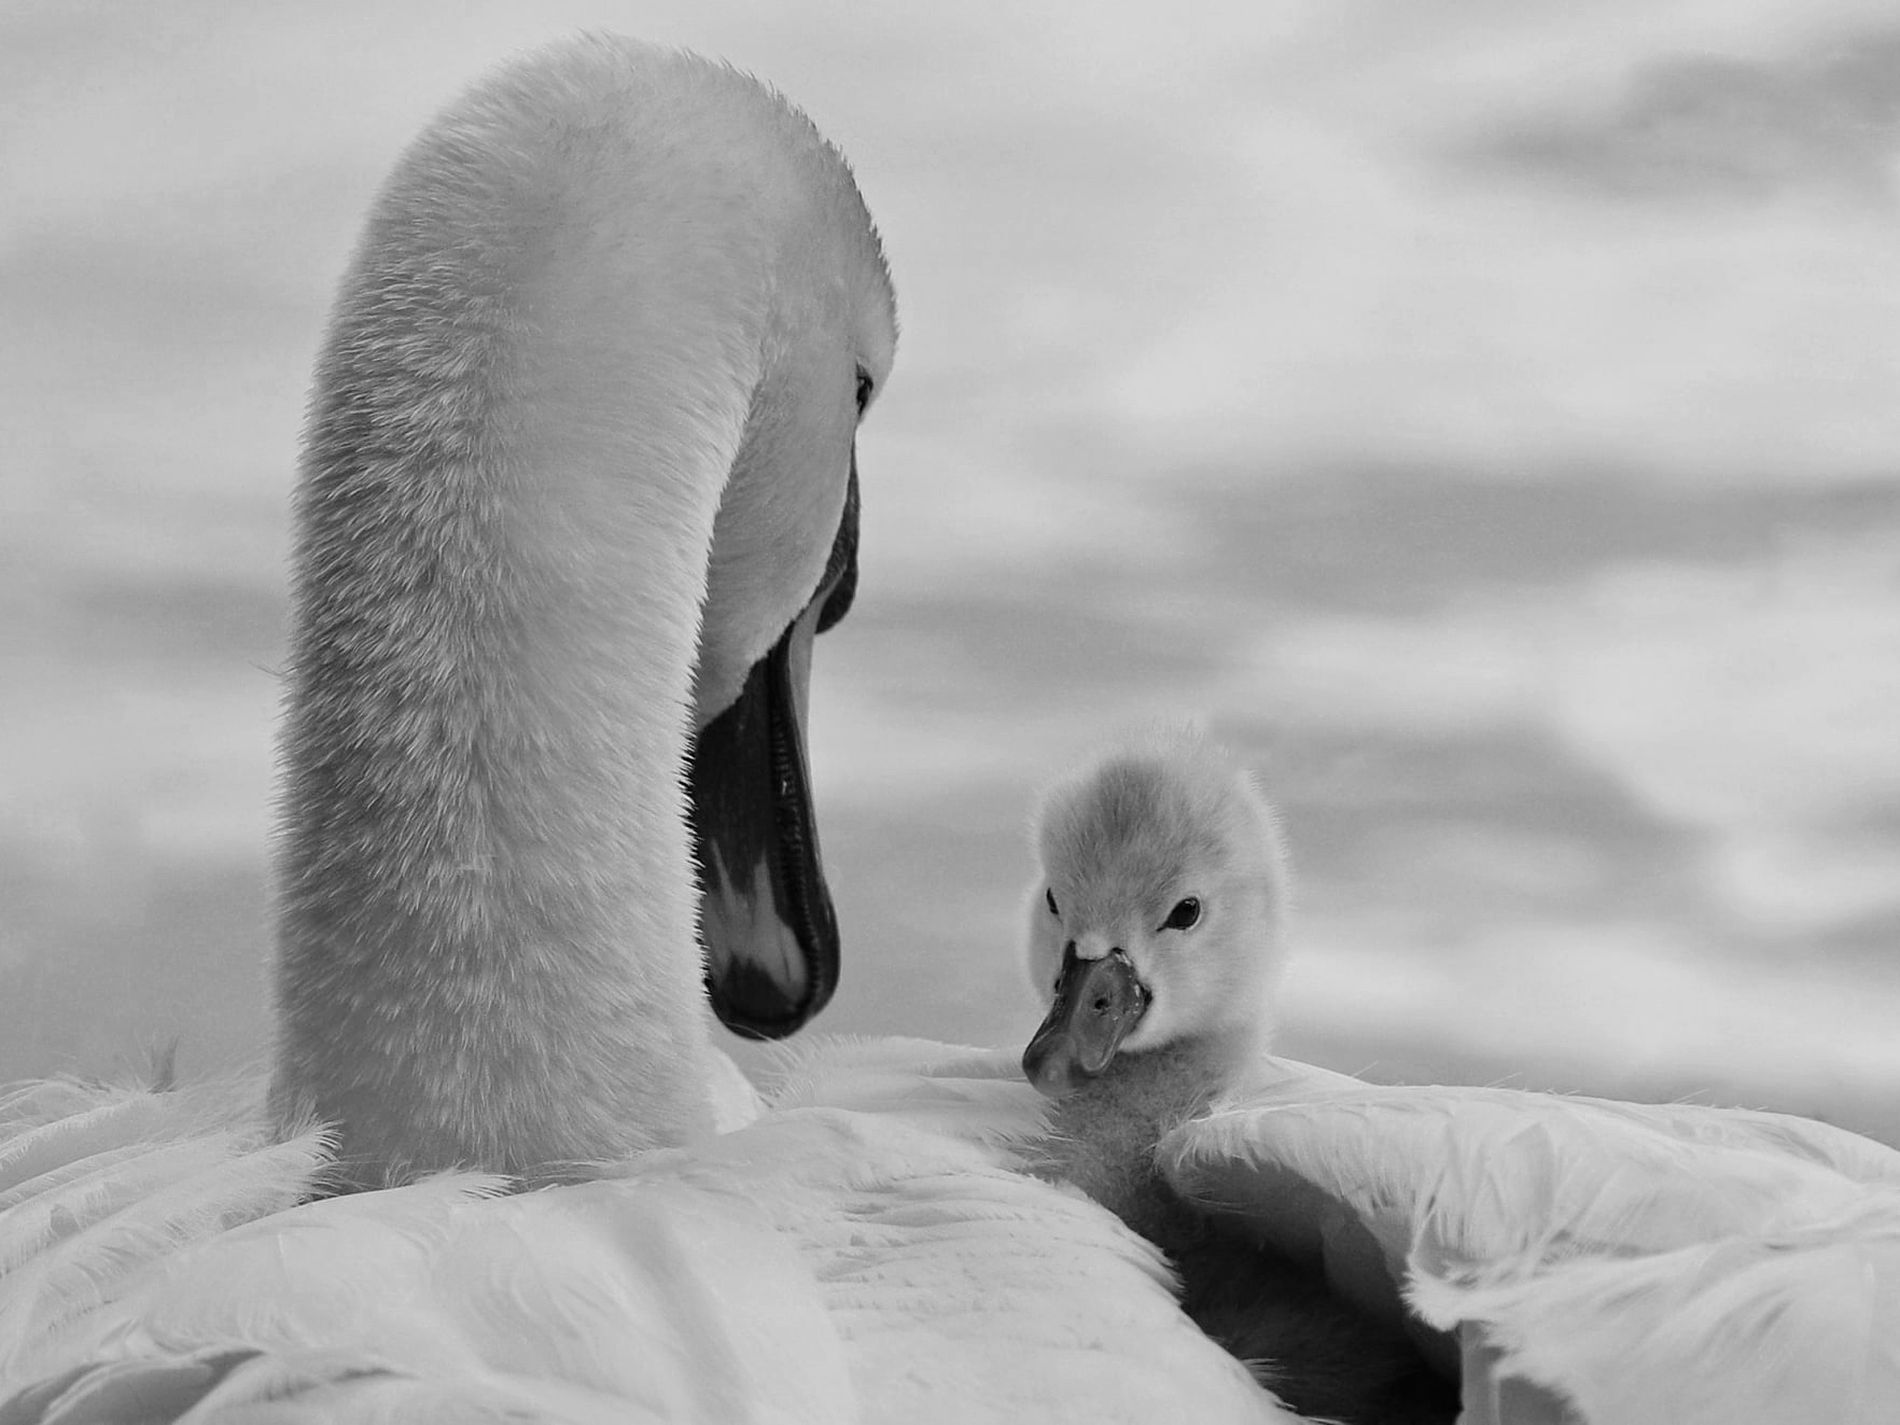
An Intimate Moment
Black and white photo of a white swan with soft feathers, cuddling her cygnet one with her wings, with a calm lake in the background.
Close-up shot. The black and white image captures an intimate moment between a swan and her cygnet. The swan cuddles the cygnet under her wings, expressing the warmth and nurturing care of a mother. The tranquil lake in the background enhances the gentle, emotional atmosphere and creates a sense of peace in the natural environment.
Labels: Animal, Bird, Swan, Waterfowl, Beak, Swans, lake